Wallace Pratt Lodge

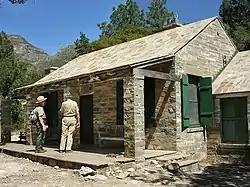
Wallace Pratt Lodge

The Wallace Pratt Lodge was the summer residence of Wallace Pratt, the principal donor of the lands that would become Guadalupe Mountains National Park. Pratt was a petroleum geologist employed by the Humble Oil Company, scouting for oilfield leases in west Texas. Pratt visited the Guadalupe Mountains in 1921, and taking a liking to the place, he bought a quarter share of the McCombs Ranch. In 1929 Pratt bought out his partners, ending up owning a large portion of the canyon, which featured waterfalls flowing over travertine dams, a lush, quiet place in the high desert.